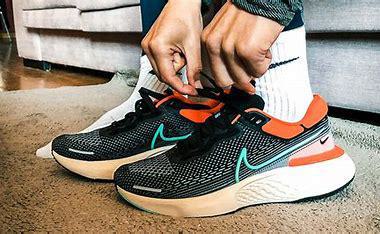
Brand: Nike
Model: Zoomx Invincible Run Flyknit